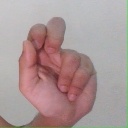
अक्षर: ढ